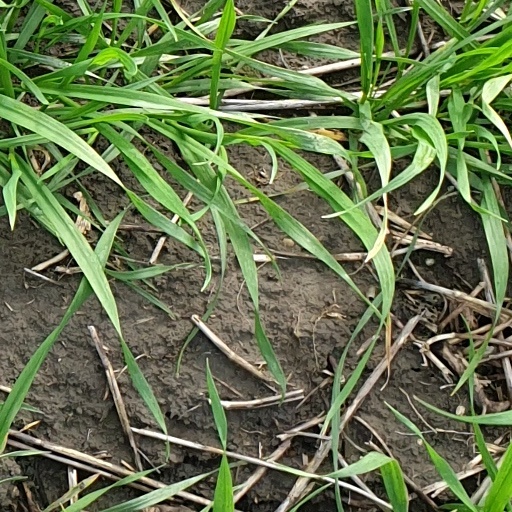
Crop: wheat